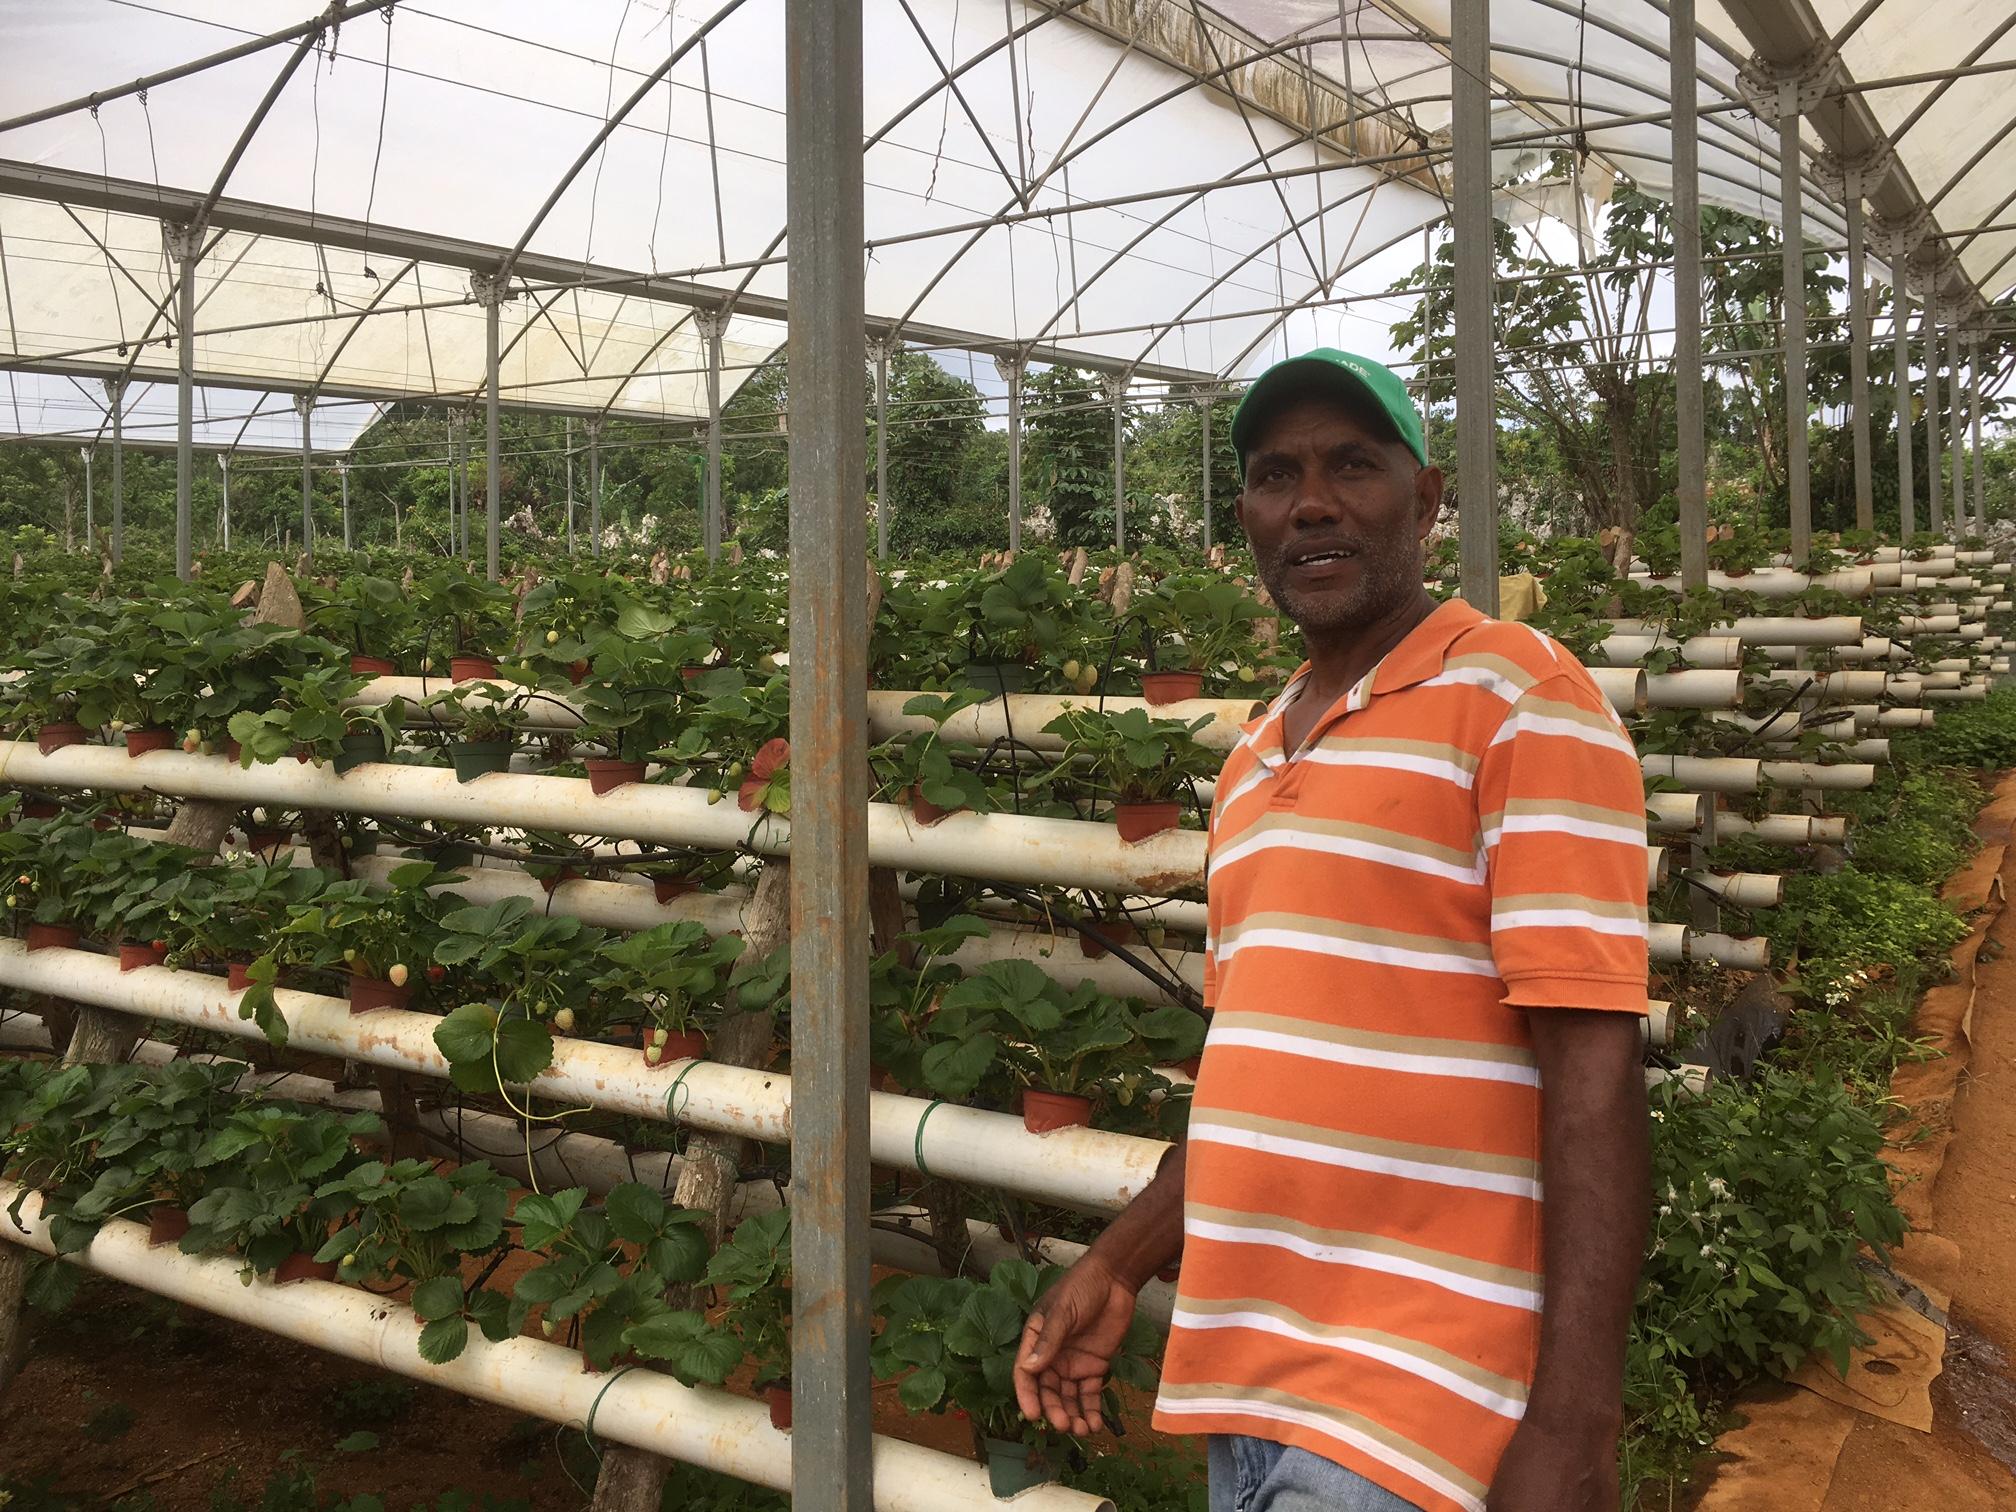
Mkulima akiwa katika vitalu vya kilimo aina ya kilimo cha maji, huku akiwa anafanya ukaguzi wa mazao mbalimbali yaliyostawi sana katika vitalu hivyo yanayopendeza.